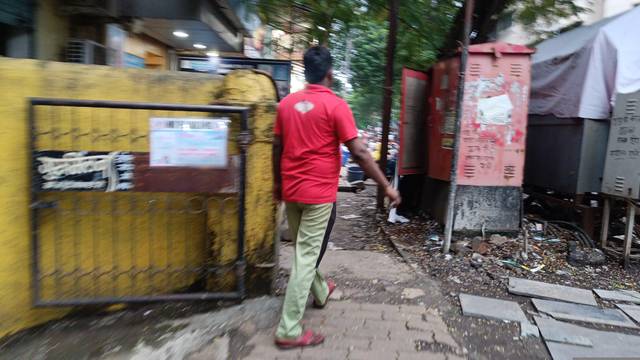
Region: India
Coordinates: 19.215, 73.094